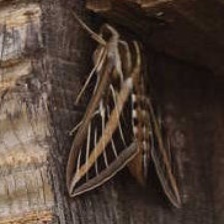
Species: WHITE LINED SPHINX MOTH